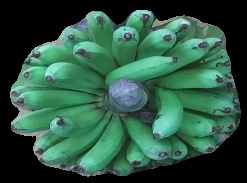
Variety: pachbale
Grade: grade2